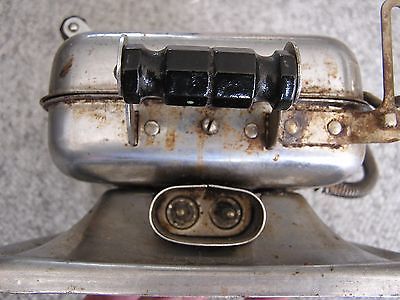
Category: toaster